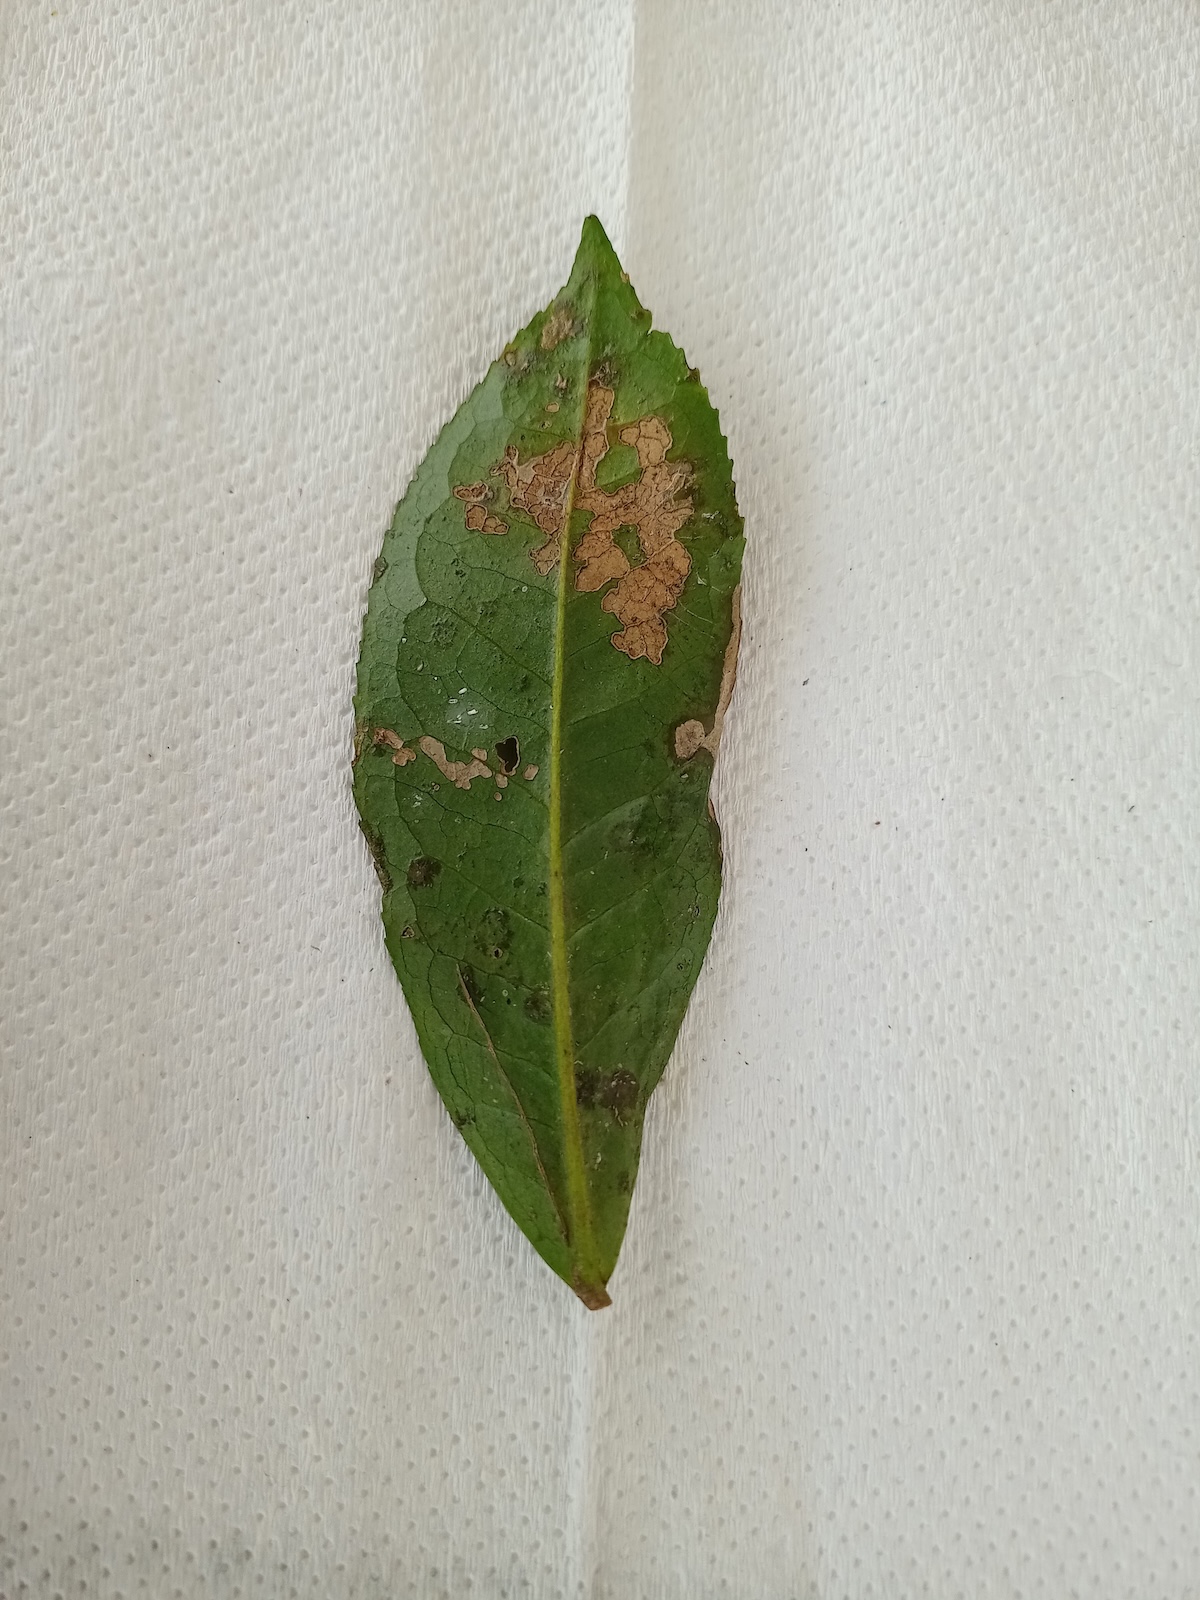
Label: Brown Blight